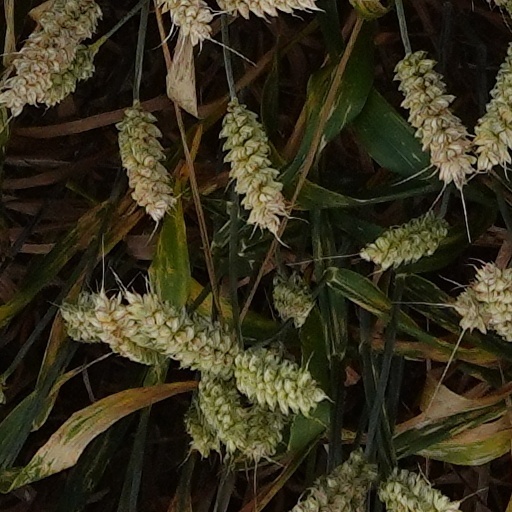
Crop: wheat